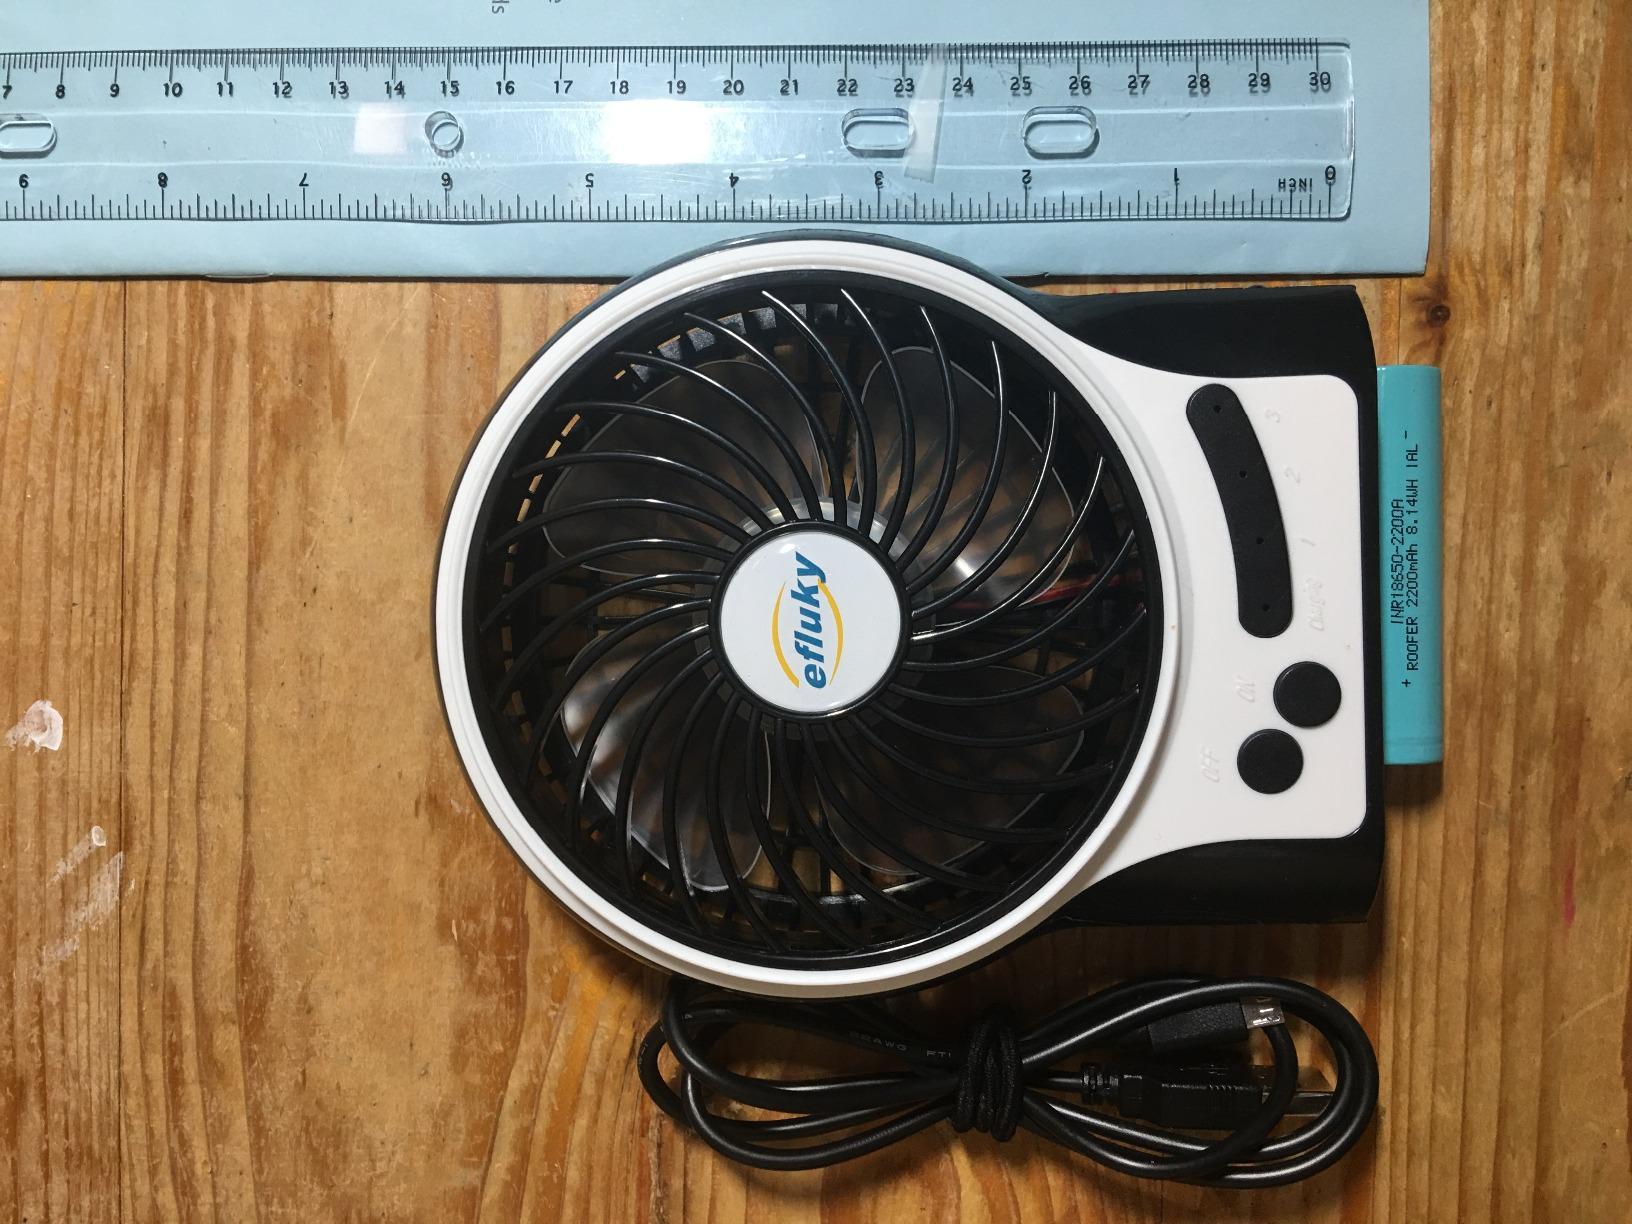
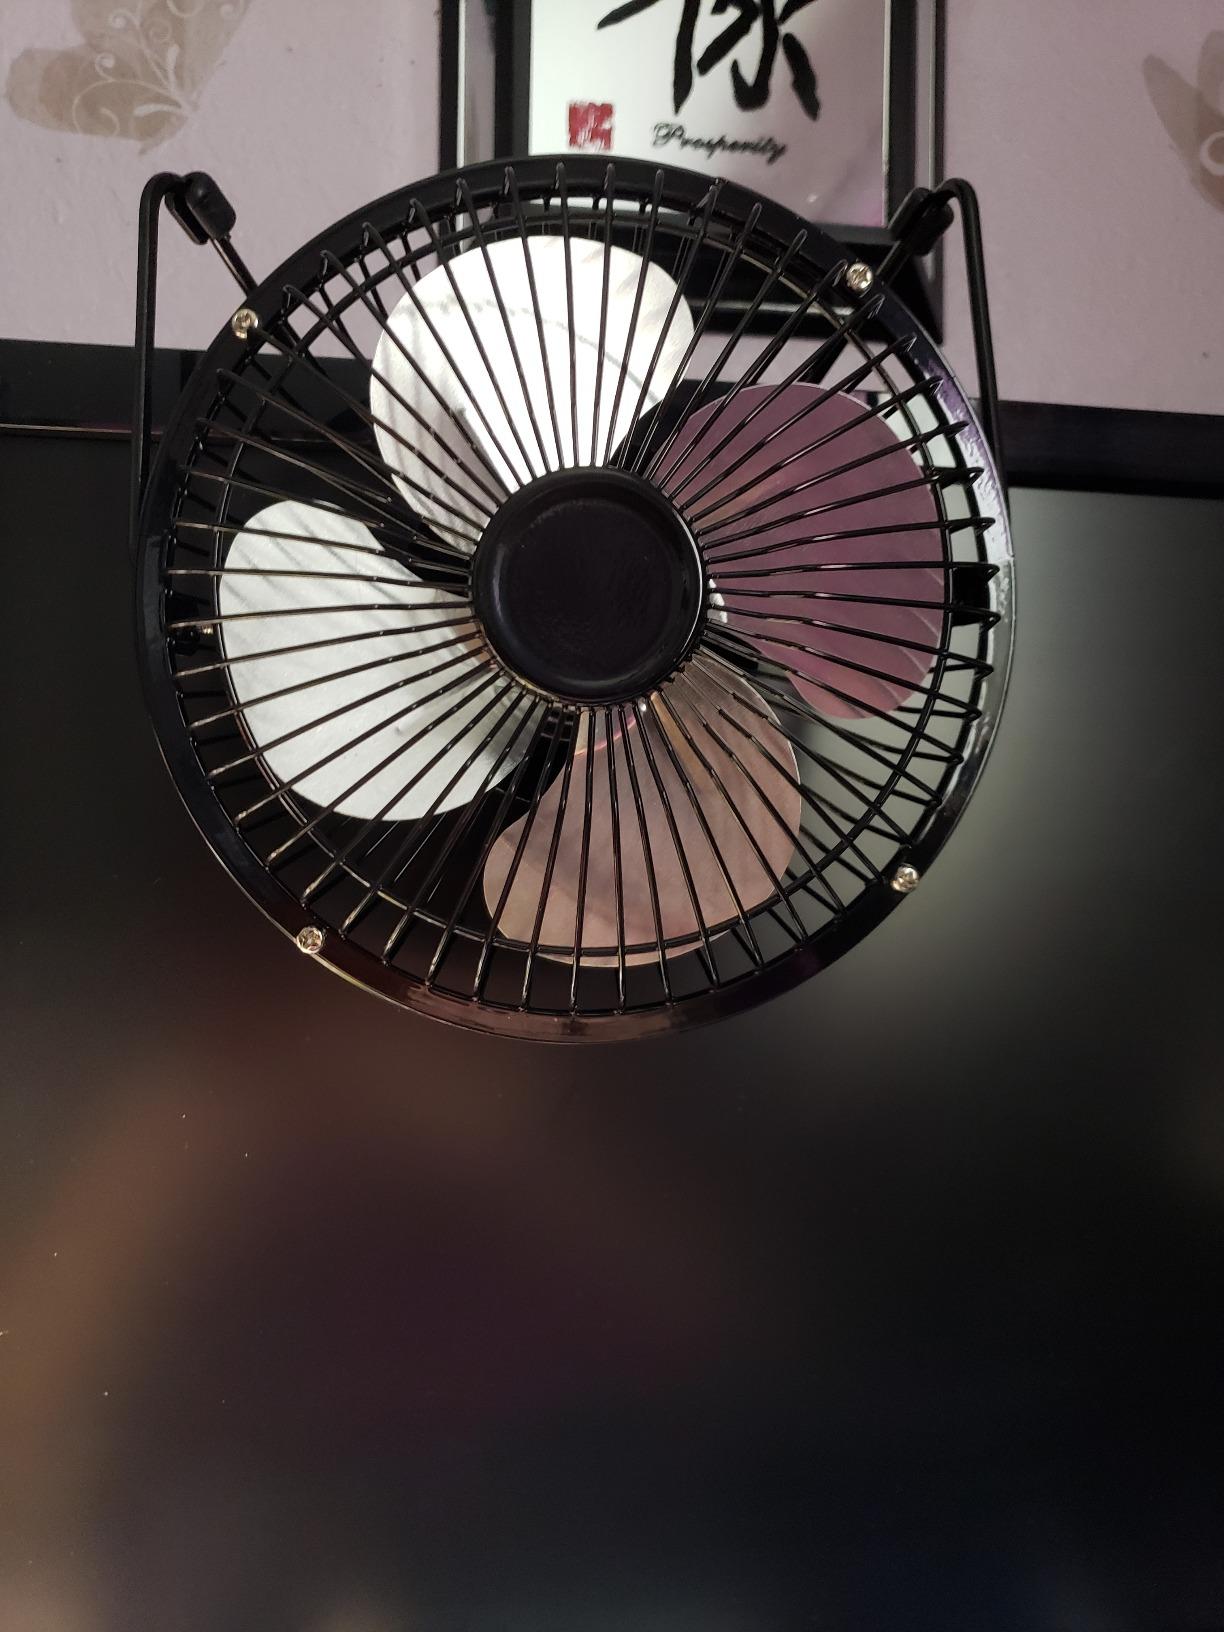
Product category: fan
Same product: no